Koopvaarders Lock

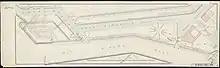
Koopvaarders Lock II with Nieuwe Werk

Koopvaarders Lock II was built in connection with the construction of the Noordhollandsch Kanaal. As such, it was constructed as close as possible to the entrance of the canal, i.e. just west of the Nieuwe Werk. The Nieuwe Werk would later be used to create Fort Oostoever. The creation of Fort Oostoever and Fort Westoever brought Koopvaarders Lock II within the fortification ring of Den Helder.